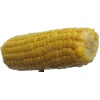
Label: corn